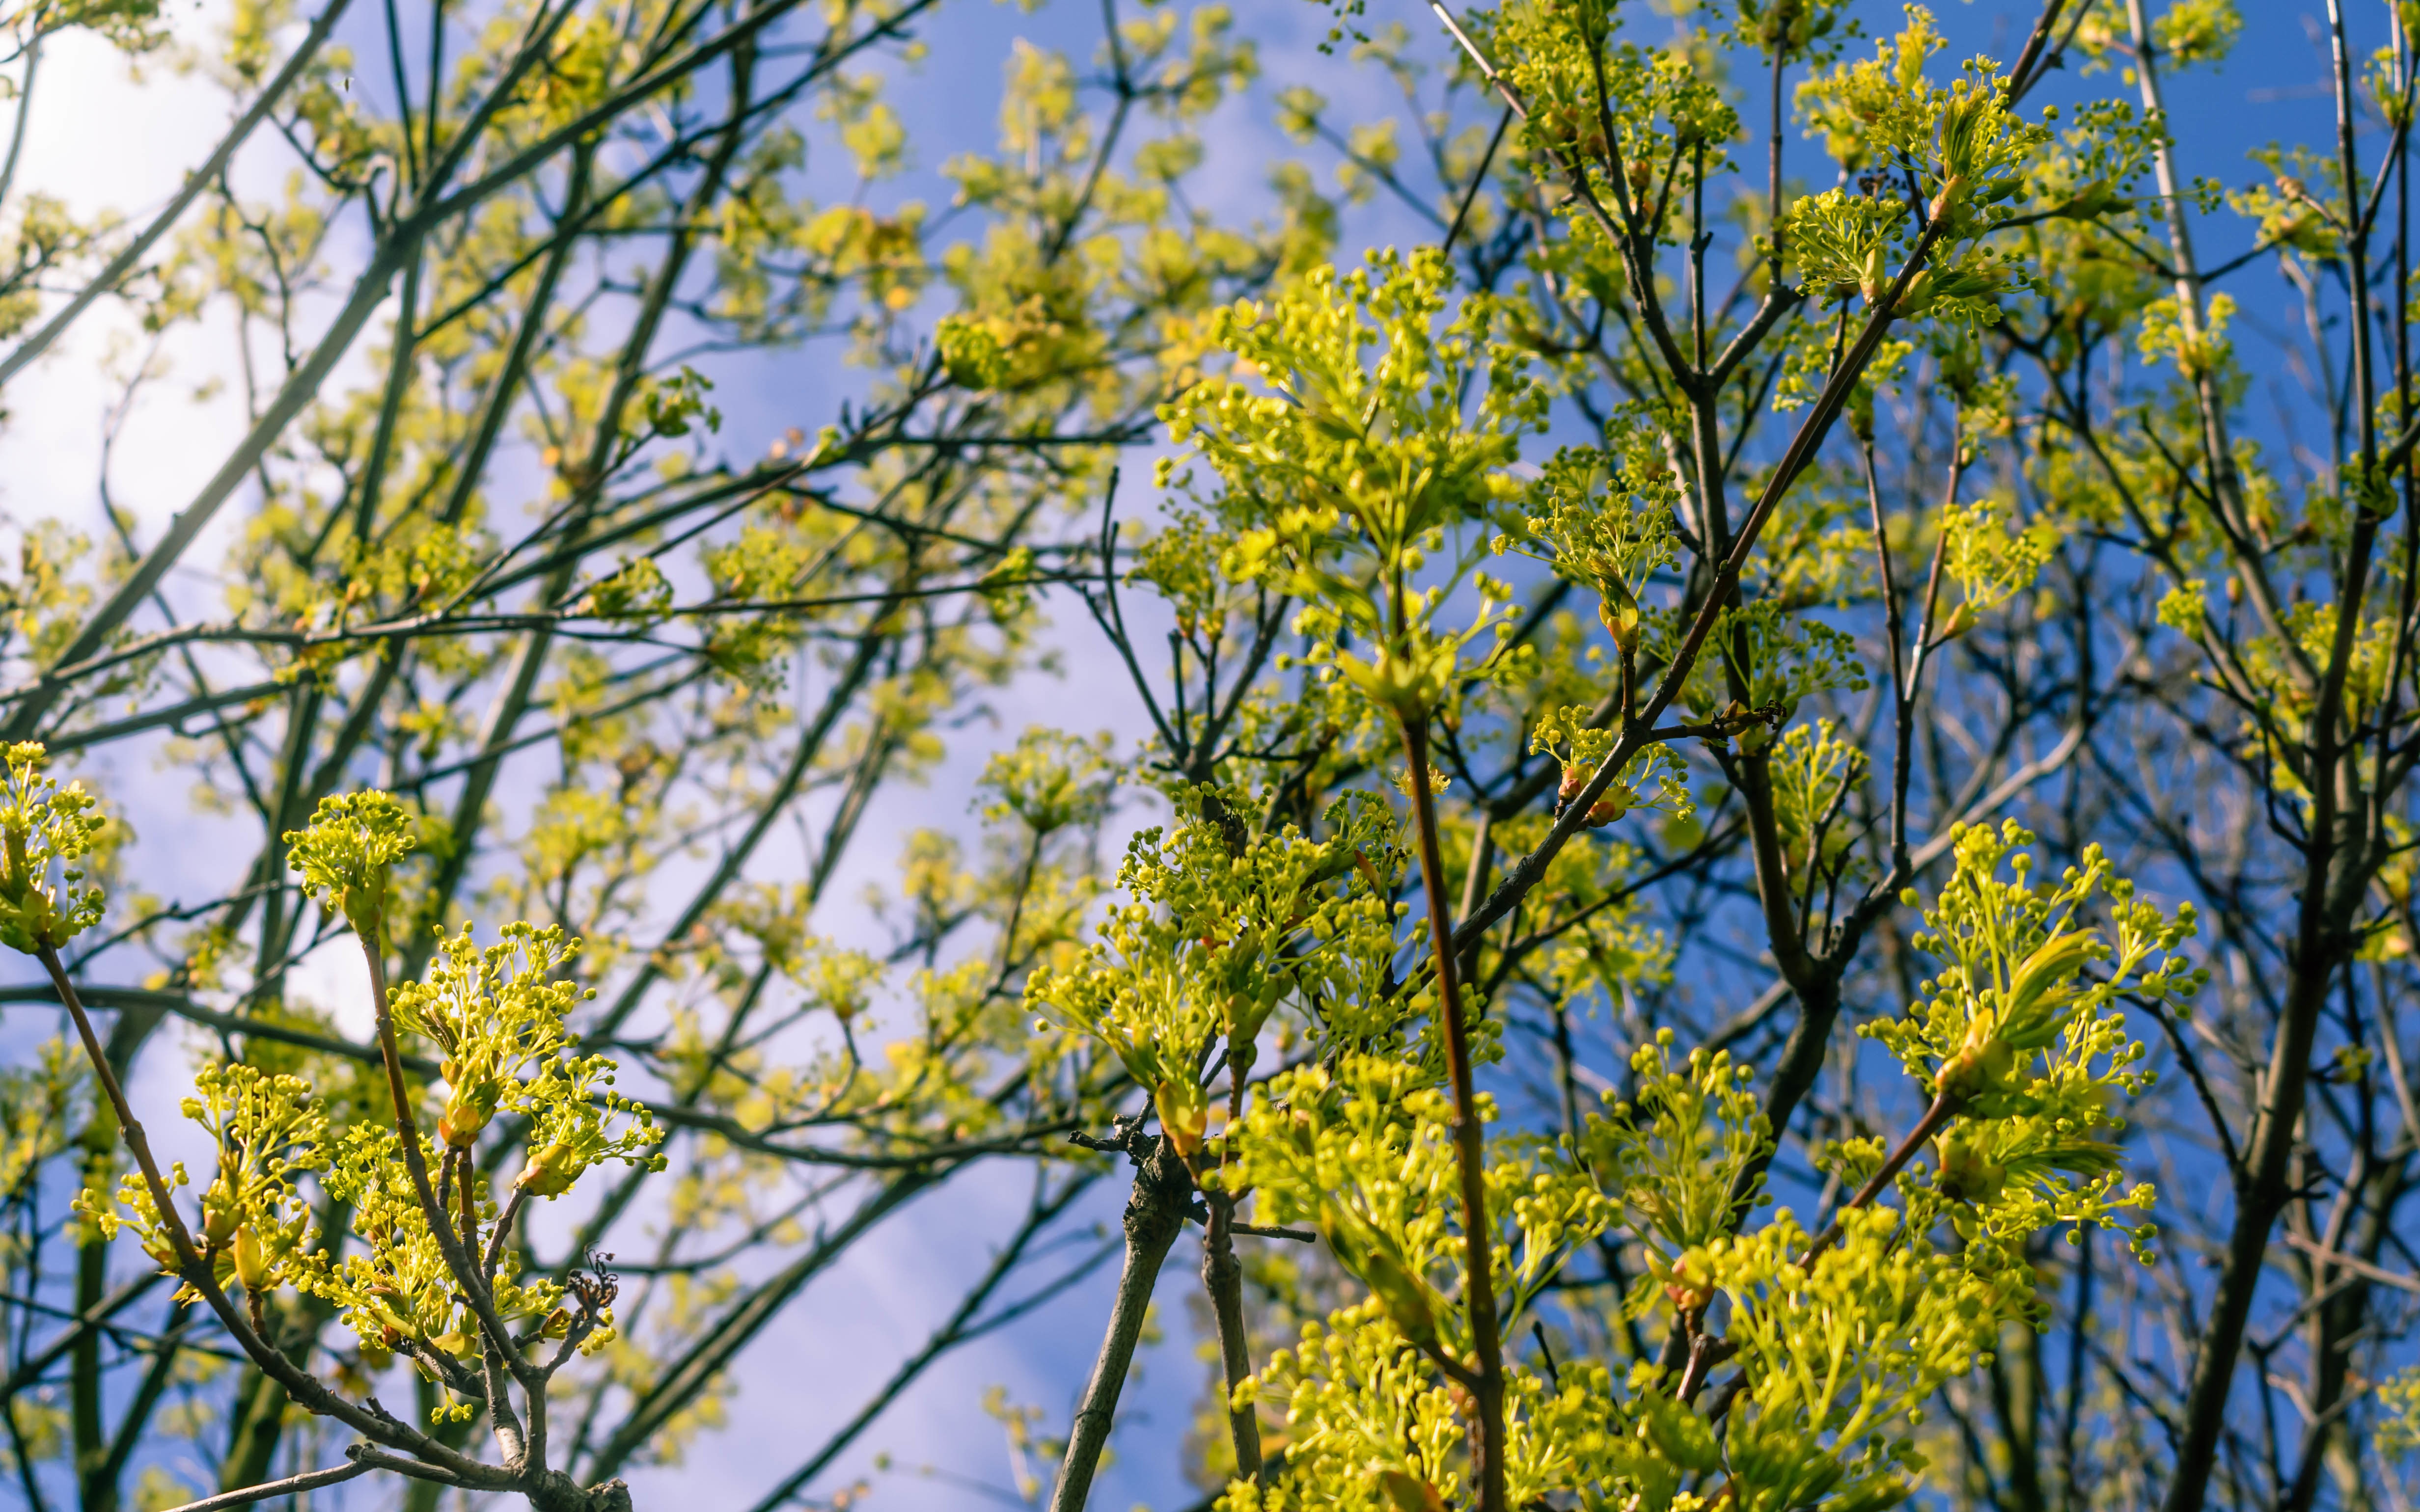
tree, branch, blossom, plant, meadow, sunlight, leaf, flower, produce, autumn, yellow, flora, wildflower, shrub, ecosystem, flowering plant, woody plant, land plant